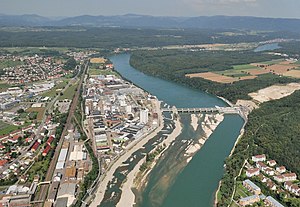
Rhinen / Geografi / Forløb / Hochrhein
Rhinens løb mod øst med det nye vandkraftværk Rheinfelden
Rhinen er en europæisk flod, der udspringer ved Tomasee ved Oberalppasset i den schweiziske kanton Graubünden i den sydøstlige del af de Schweiziske Alper. Floden danner grænse mellem Schweiz og Østrig, mellem Schweiz og Liechtenstein og mellem Schweiz og Østrig, inden den løber ud i Bodensee, hvor den danner grænsen mellem Schweiz og Tyskland. Nord for Basel danner Rhinen grænsen mellem Frankrig og Tyskland indtil et punkt sydvest for Karlsruhe, hvorfra Rhinen løber gennem det tyske Ruhr-distrikt. Øst for Nijmegen løber Rhinen videre ind i Holland for til sidst at løbe ud ved Nordsøkysten. Den største by ved Rhinen er Köln med et indbyggertal på 1.024.373. Rhinen er med sine 1.232 km den tredjelængste flod i Europa, kun overgået af Donau og Volga.